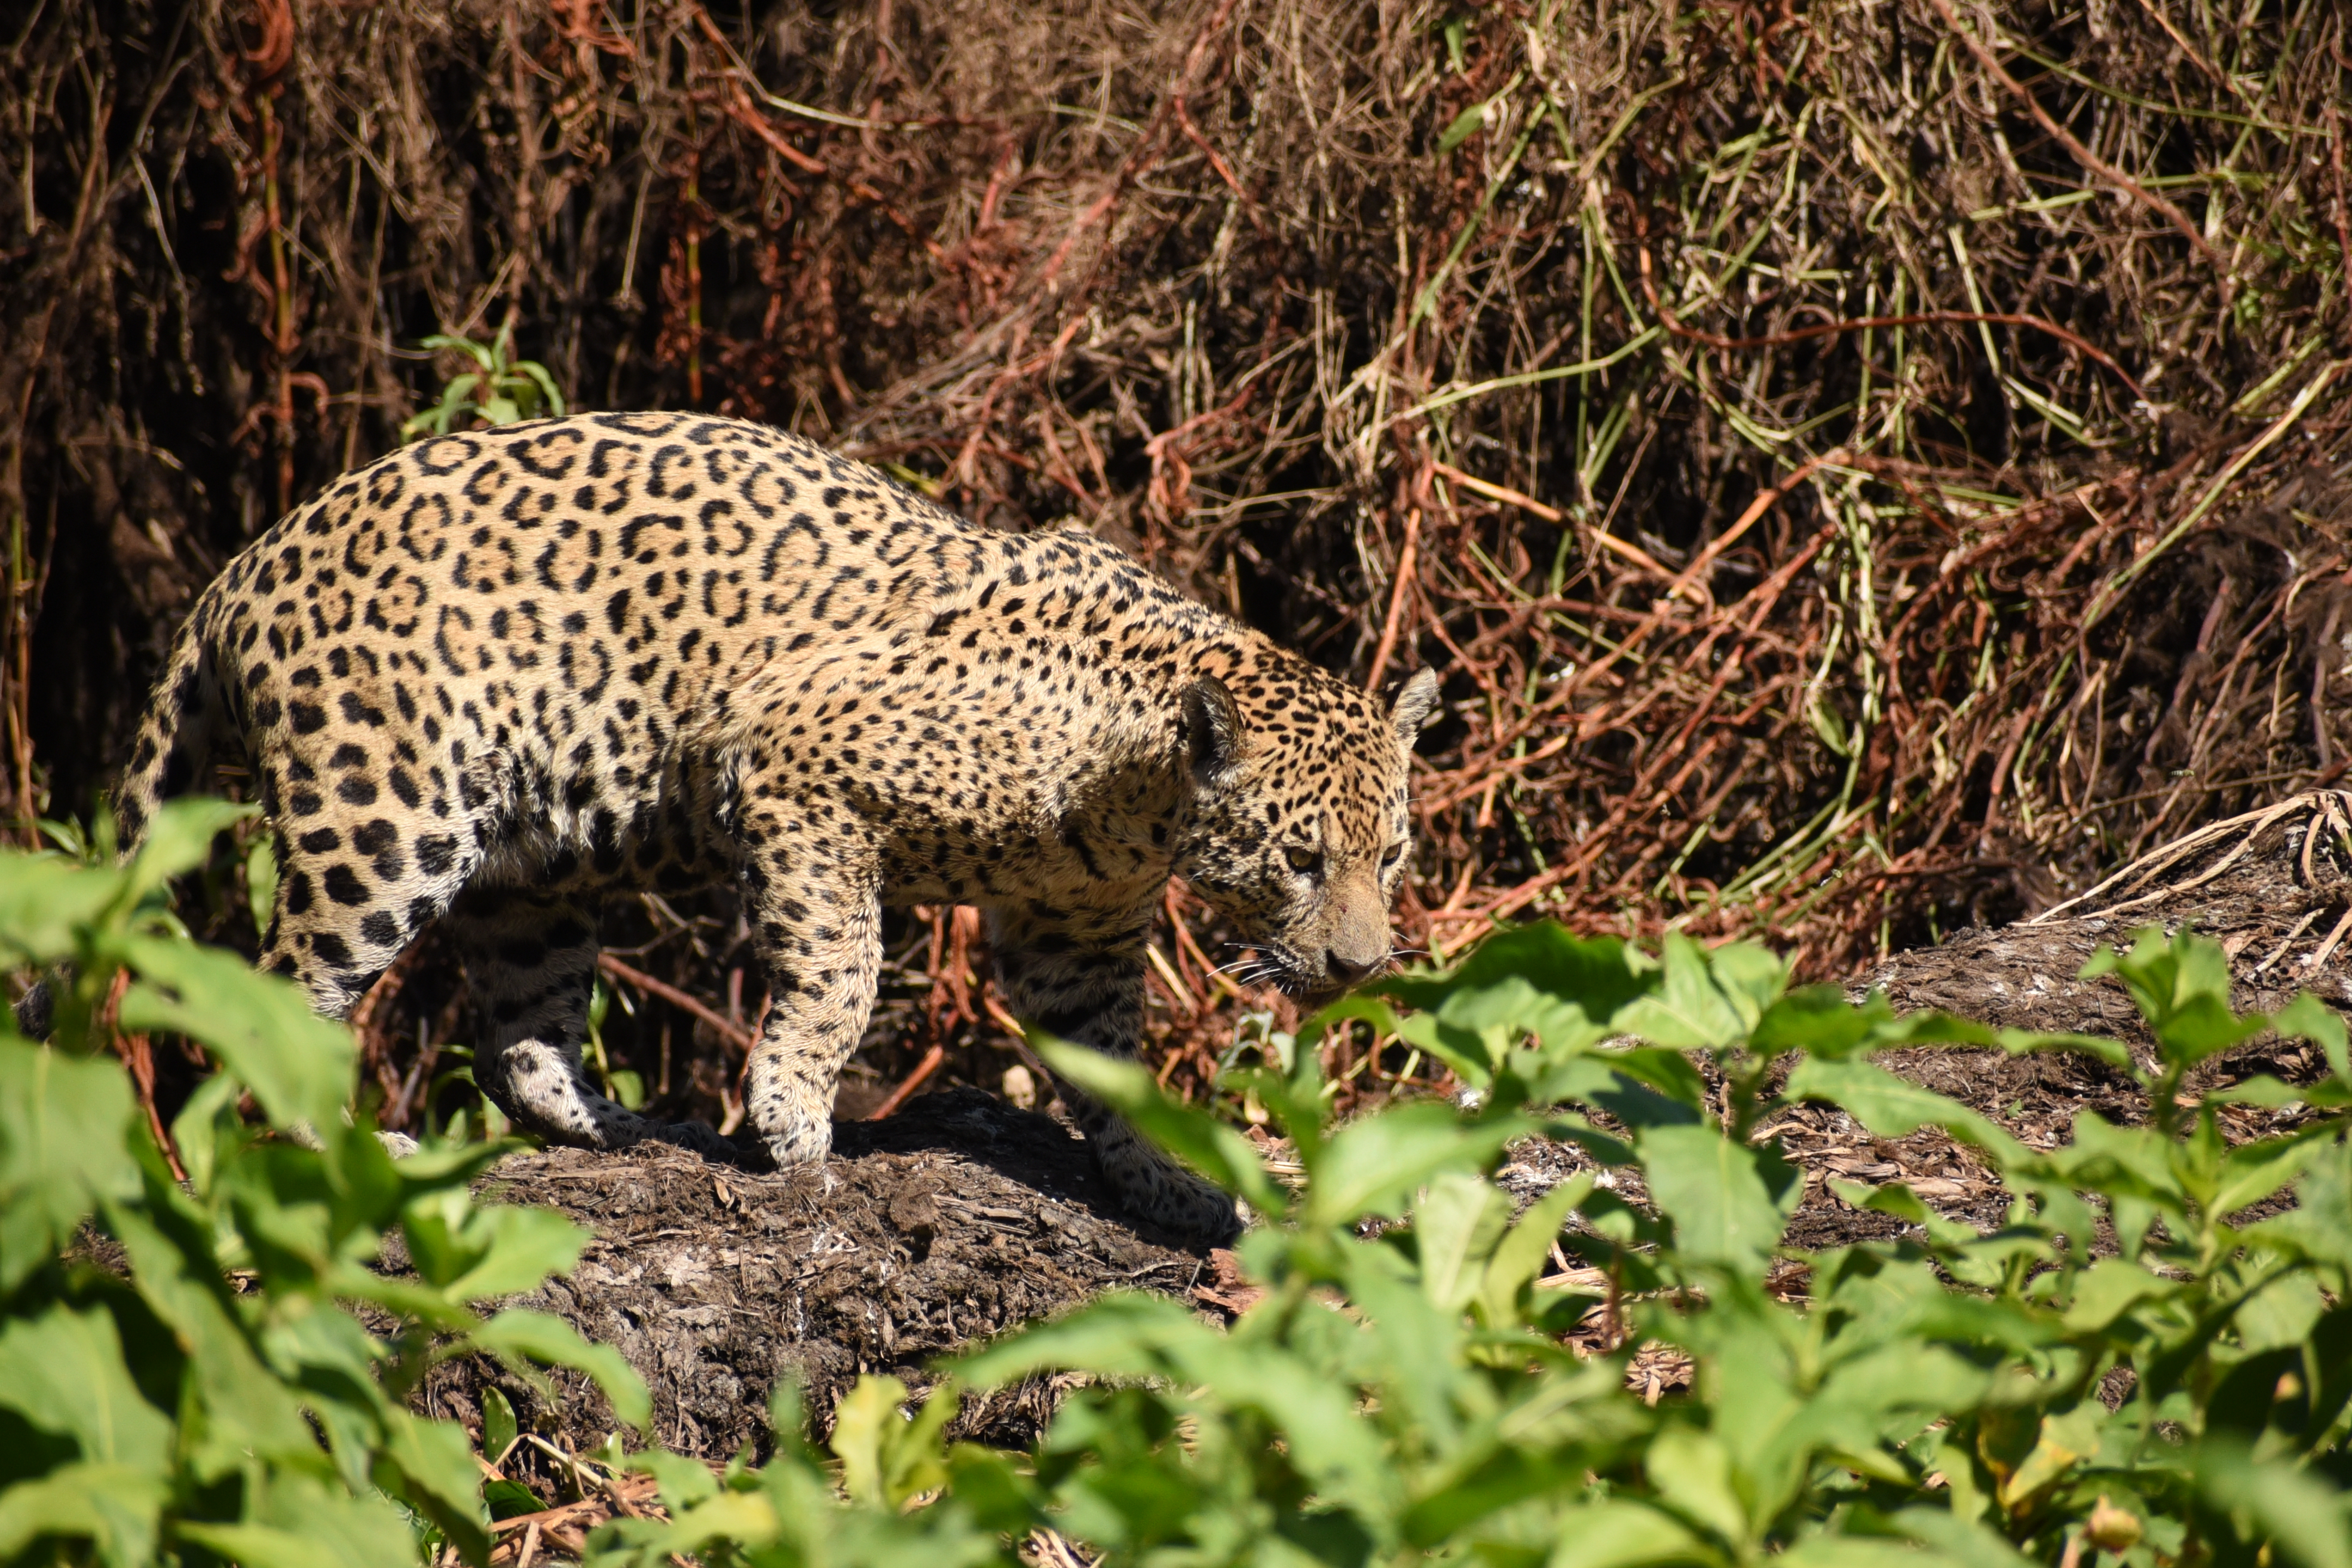
Jaguar: Kasimir